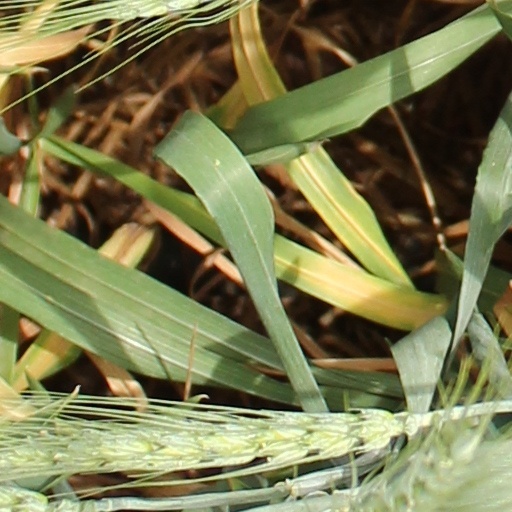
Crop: wheat